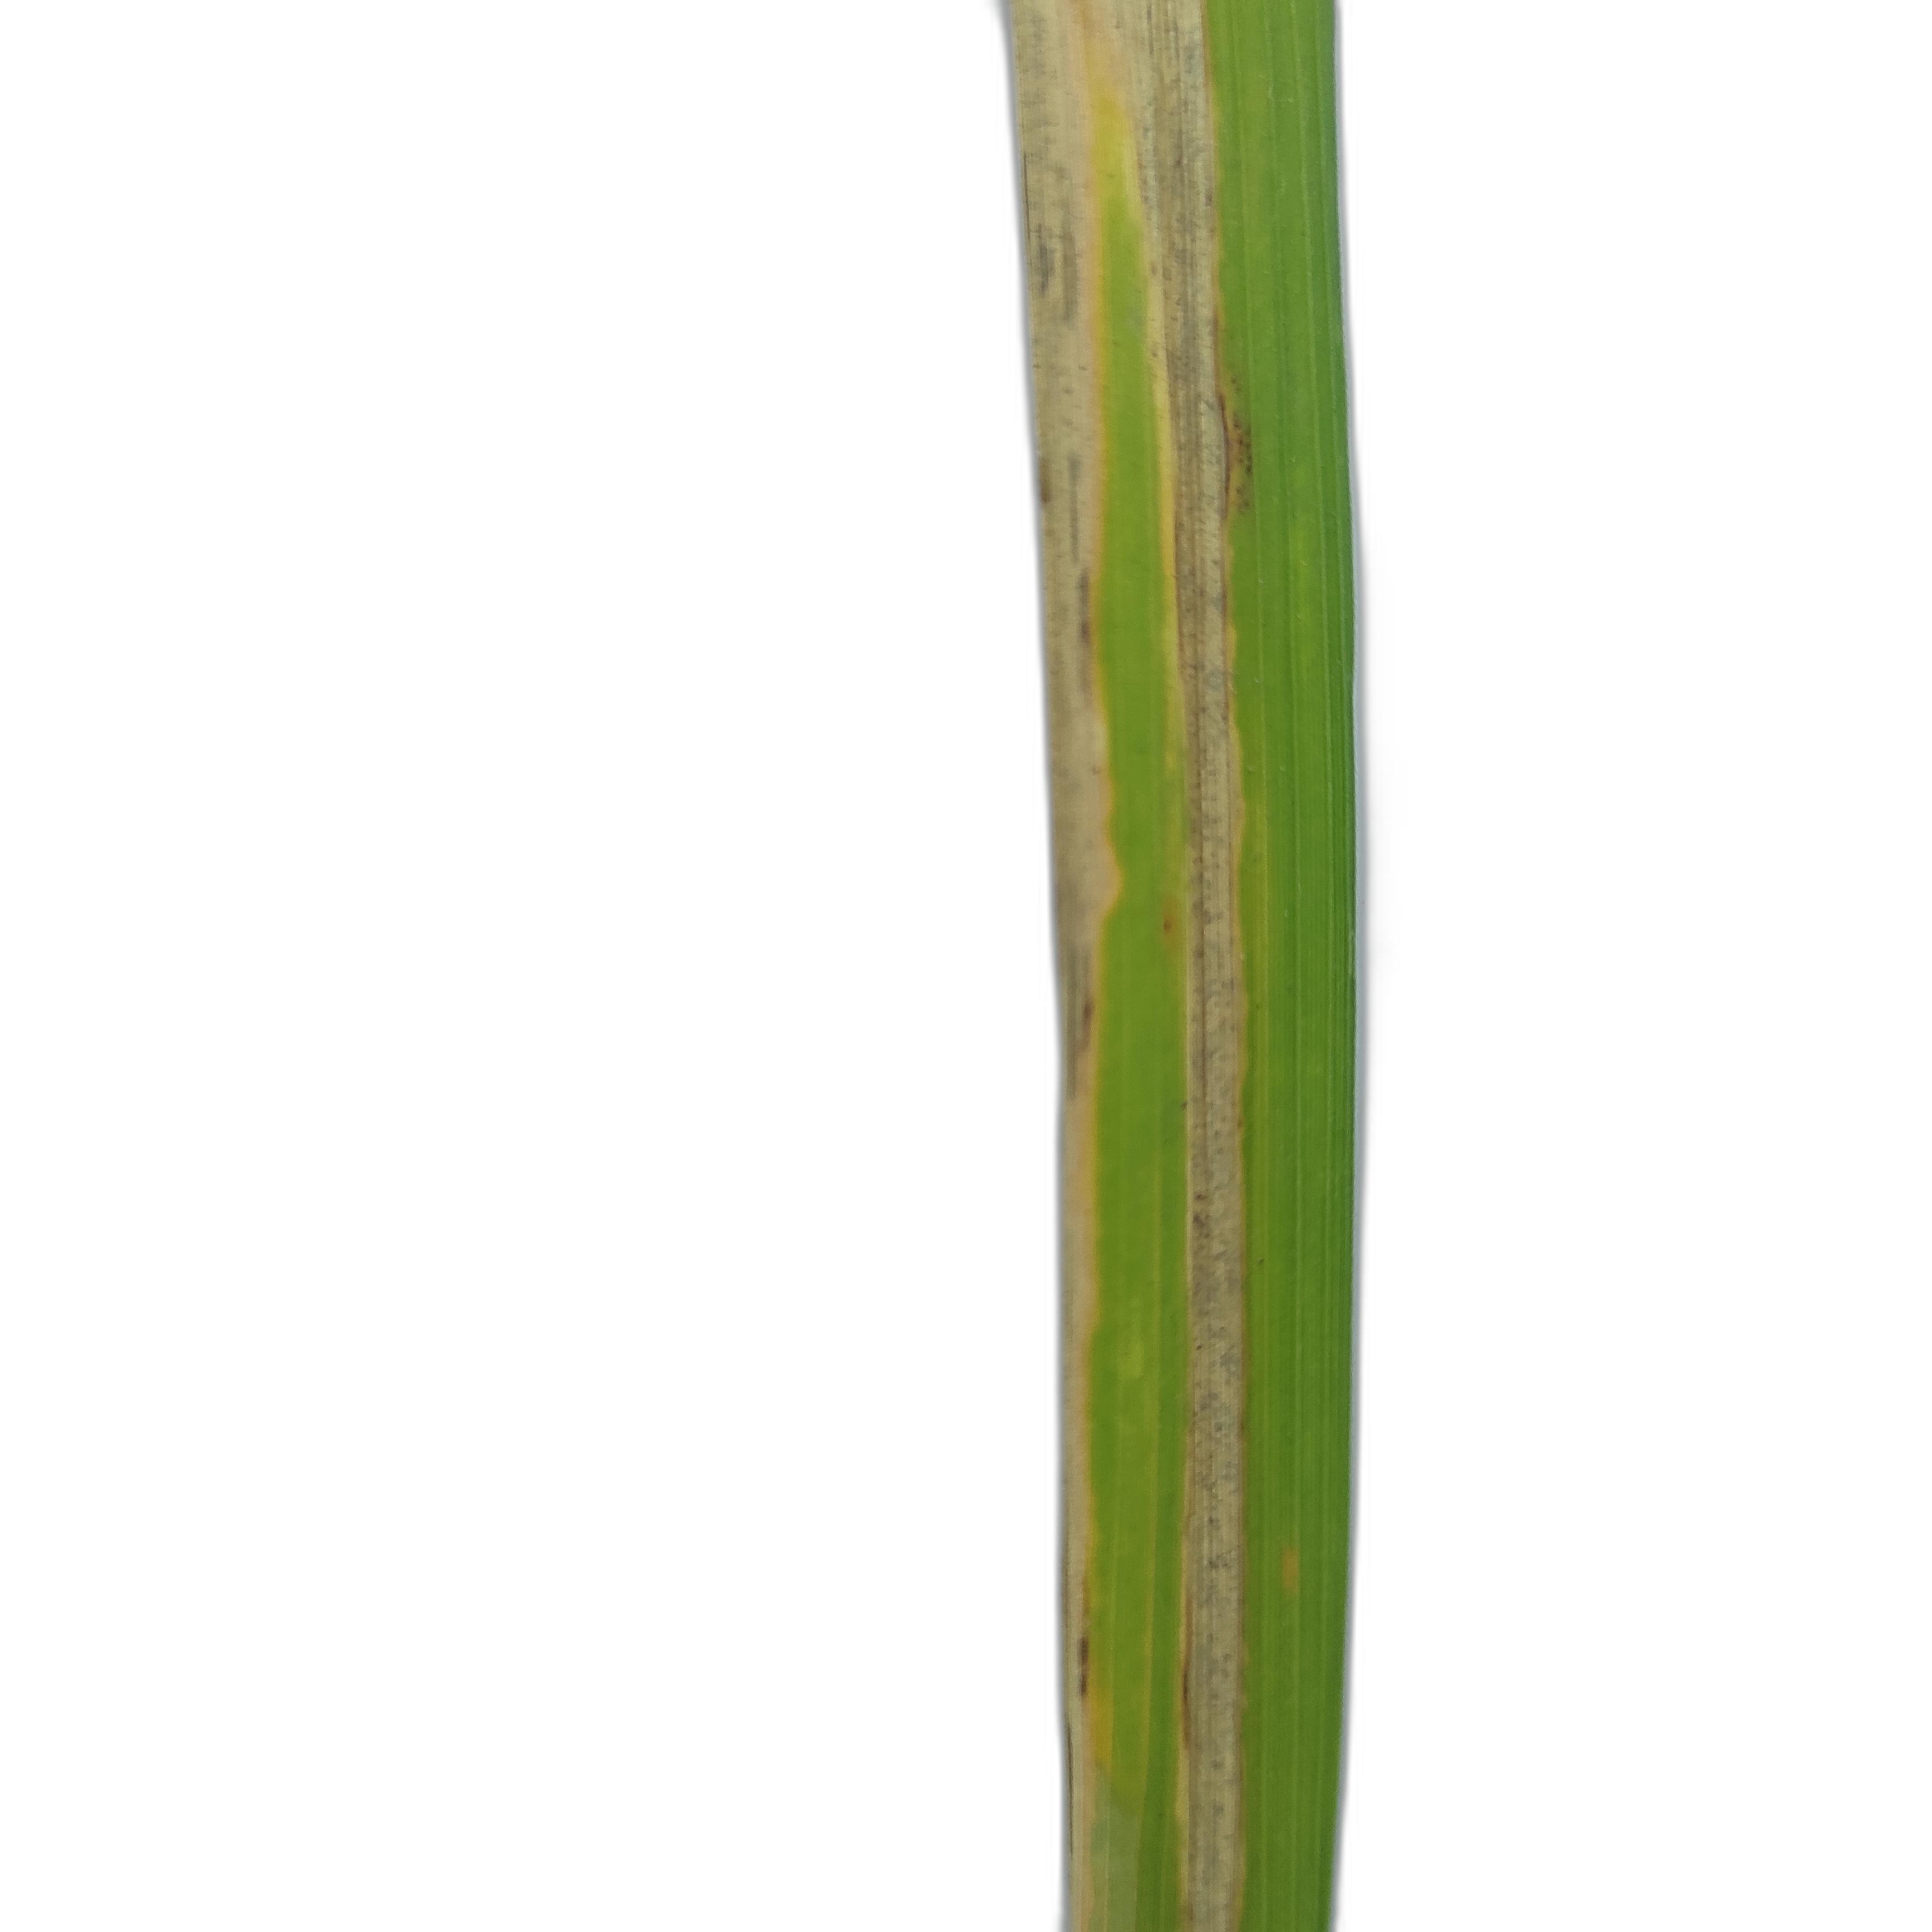
Label: Leaf Scald